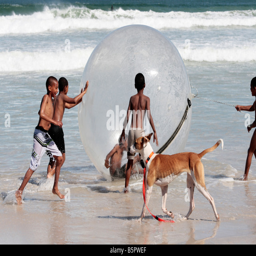
kids playing with a giant beach ball